How Do You Solve a Problem Like Maria? (Canadian TV series)

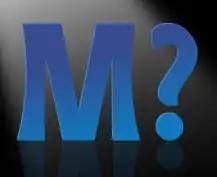
How Do You Solve a Problem Like Maria? (CBC)

How Do You Solve a Problem Like Maria? was a 2008 Canadian reality competition television series derived from a 2006 series of the same name broadcast on BBC One in the United Kingdom. The Canadian version aired on CBC Television between June 15, 2008, and July 28, 2008.